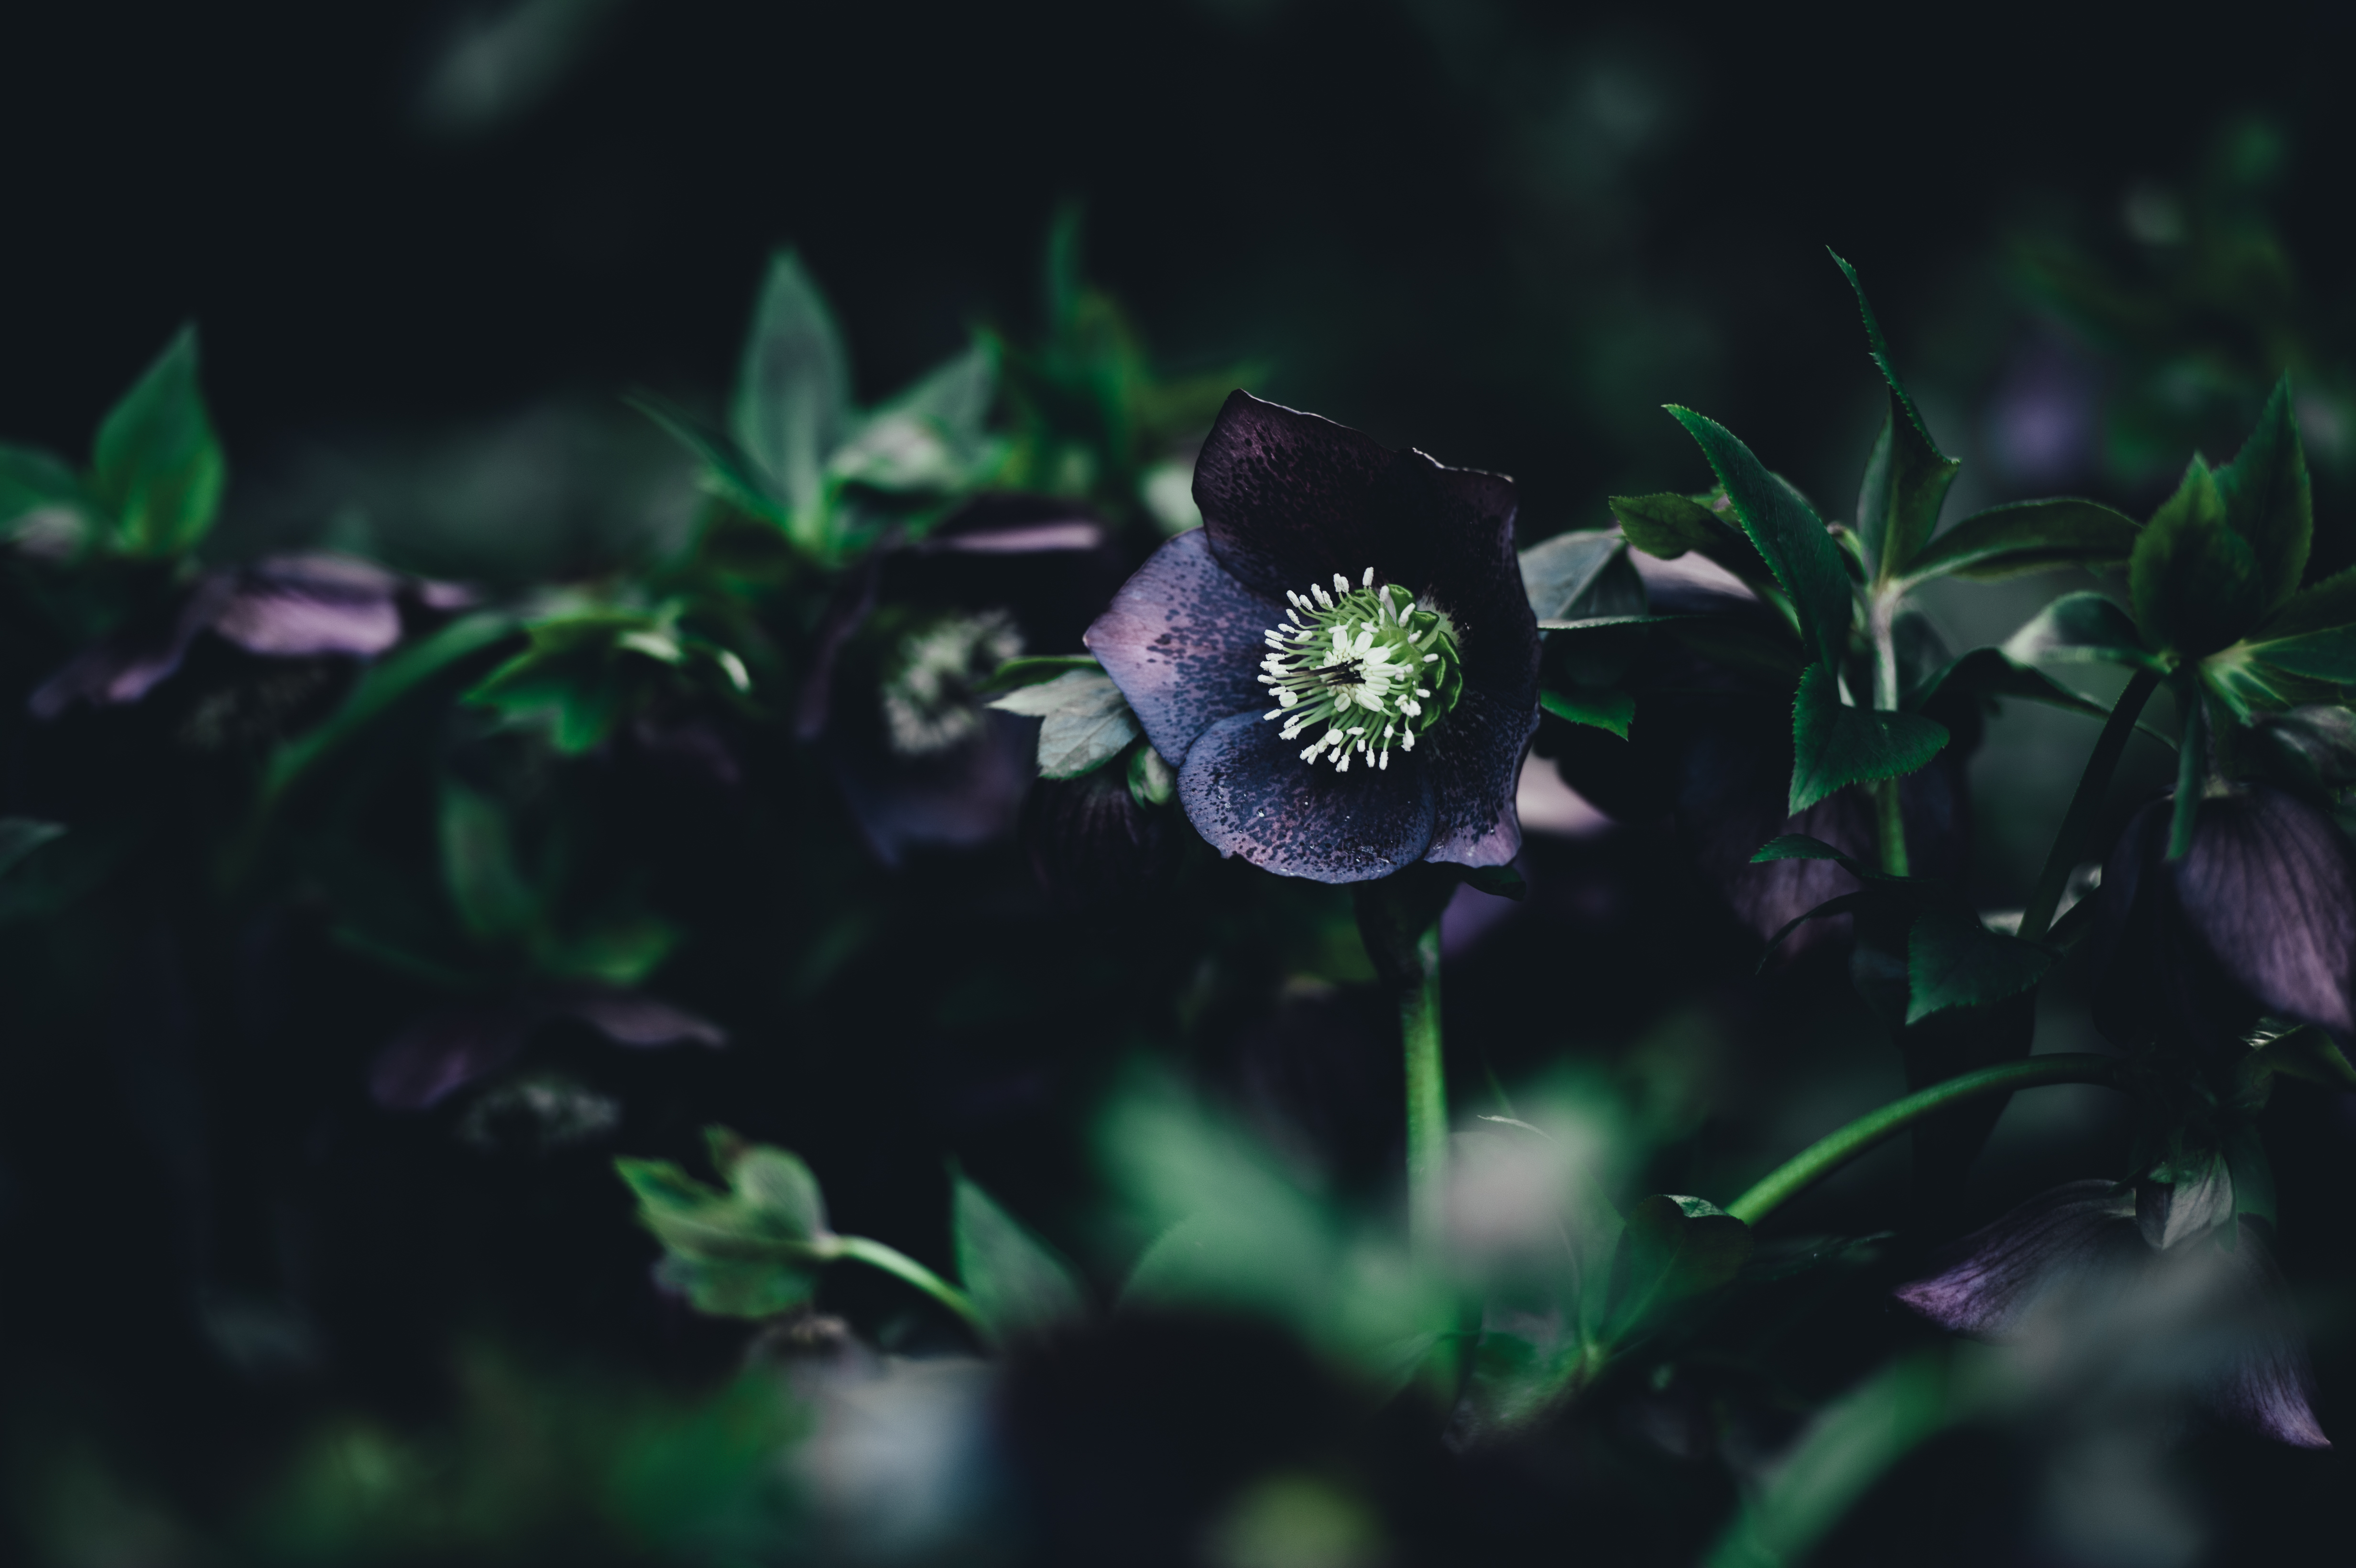
nature, light, plant, photography, sunlight, leaf, flower, petal, dark, green, darkness, flora, wildflower, macro photography, flowering plant, hellebore, computer wallpaper, land plant